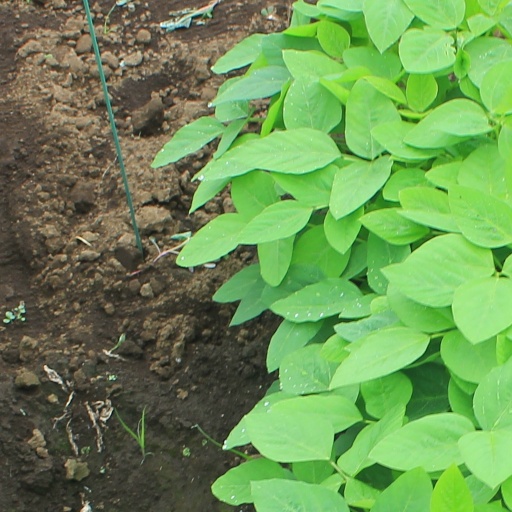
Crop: soybean